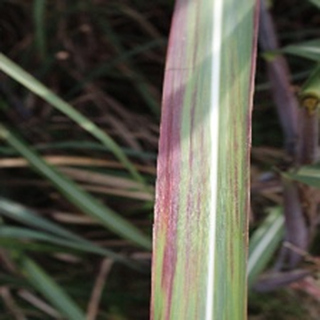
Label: sugarcane_bacterial_blight